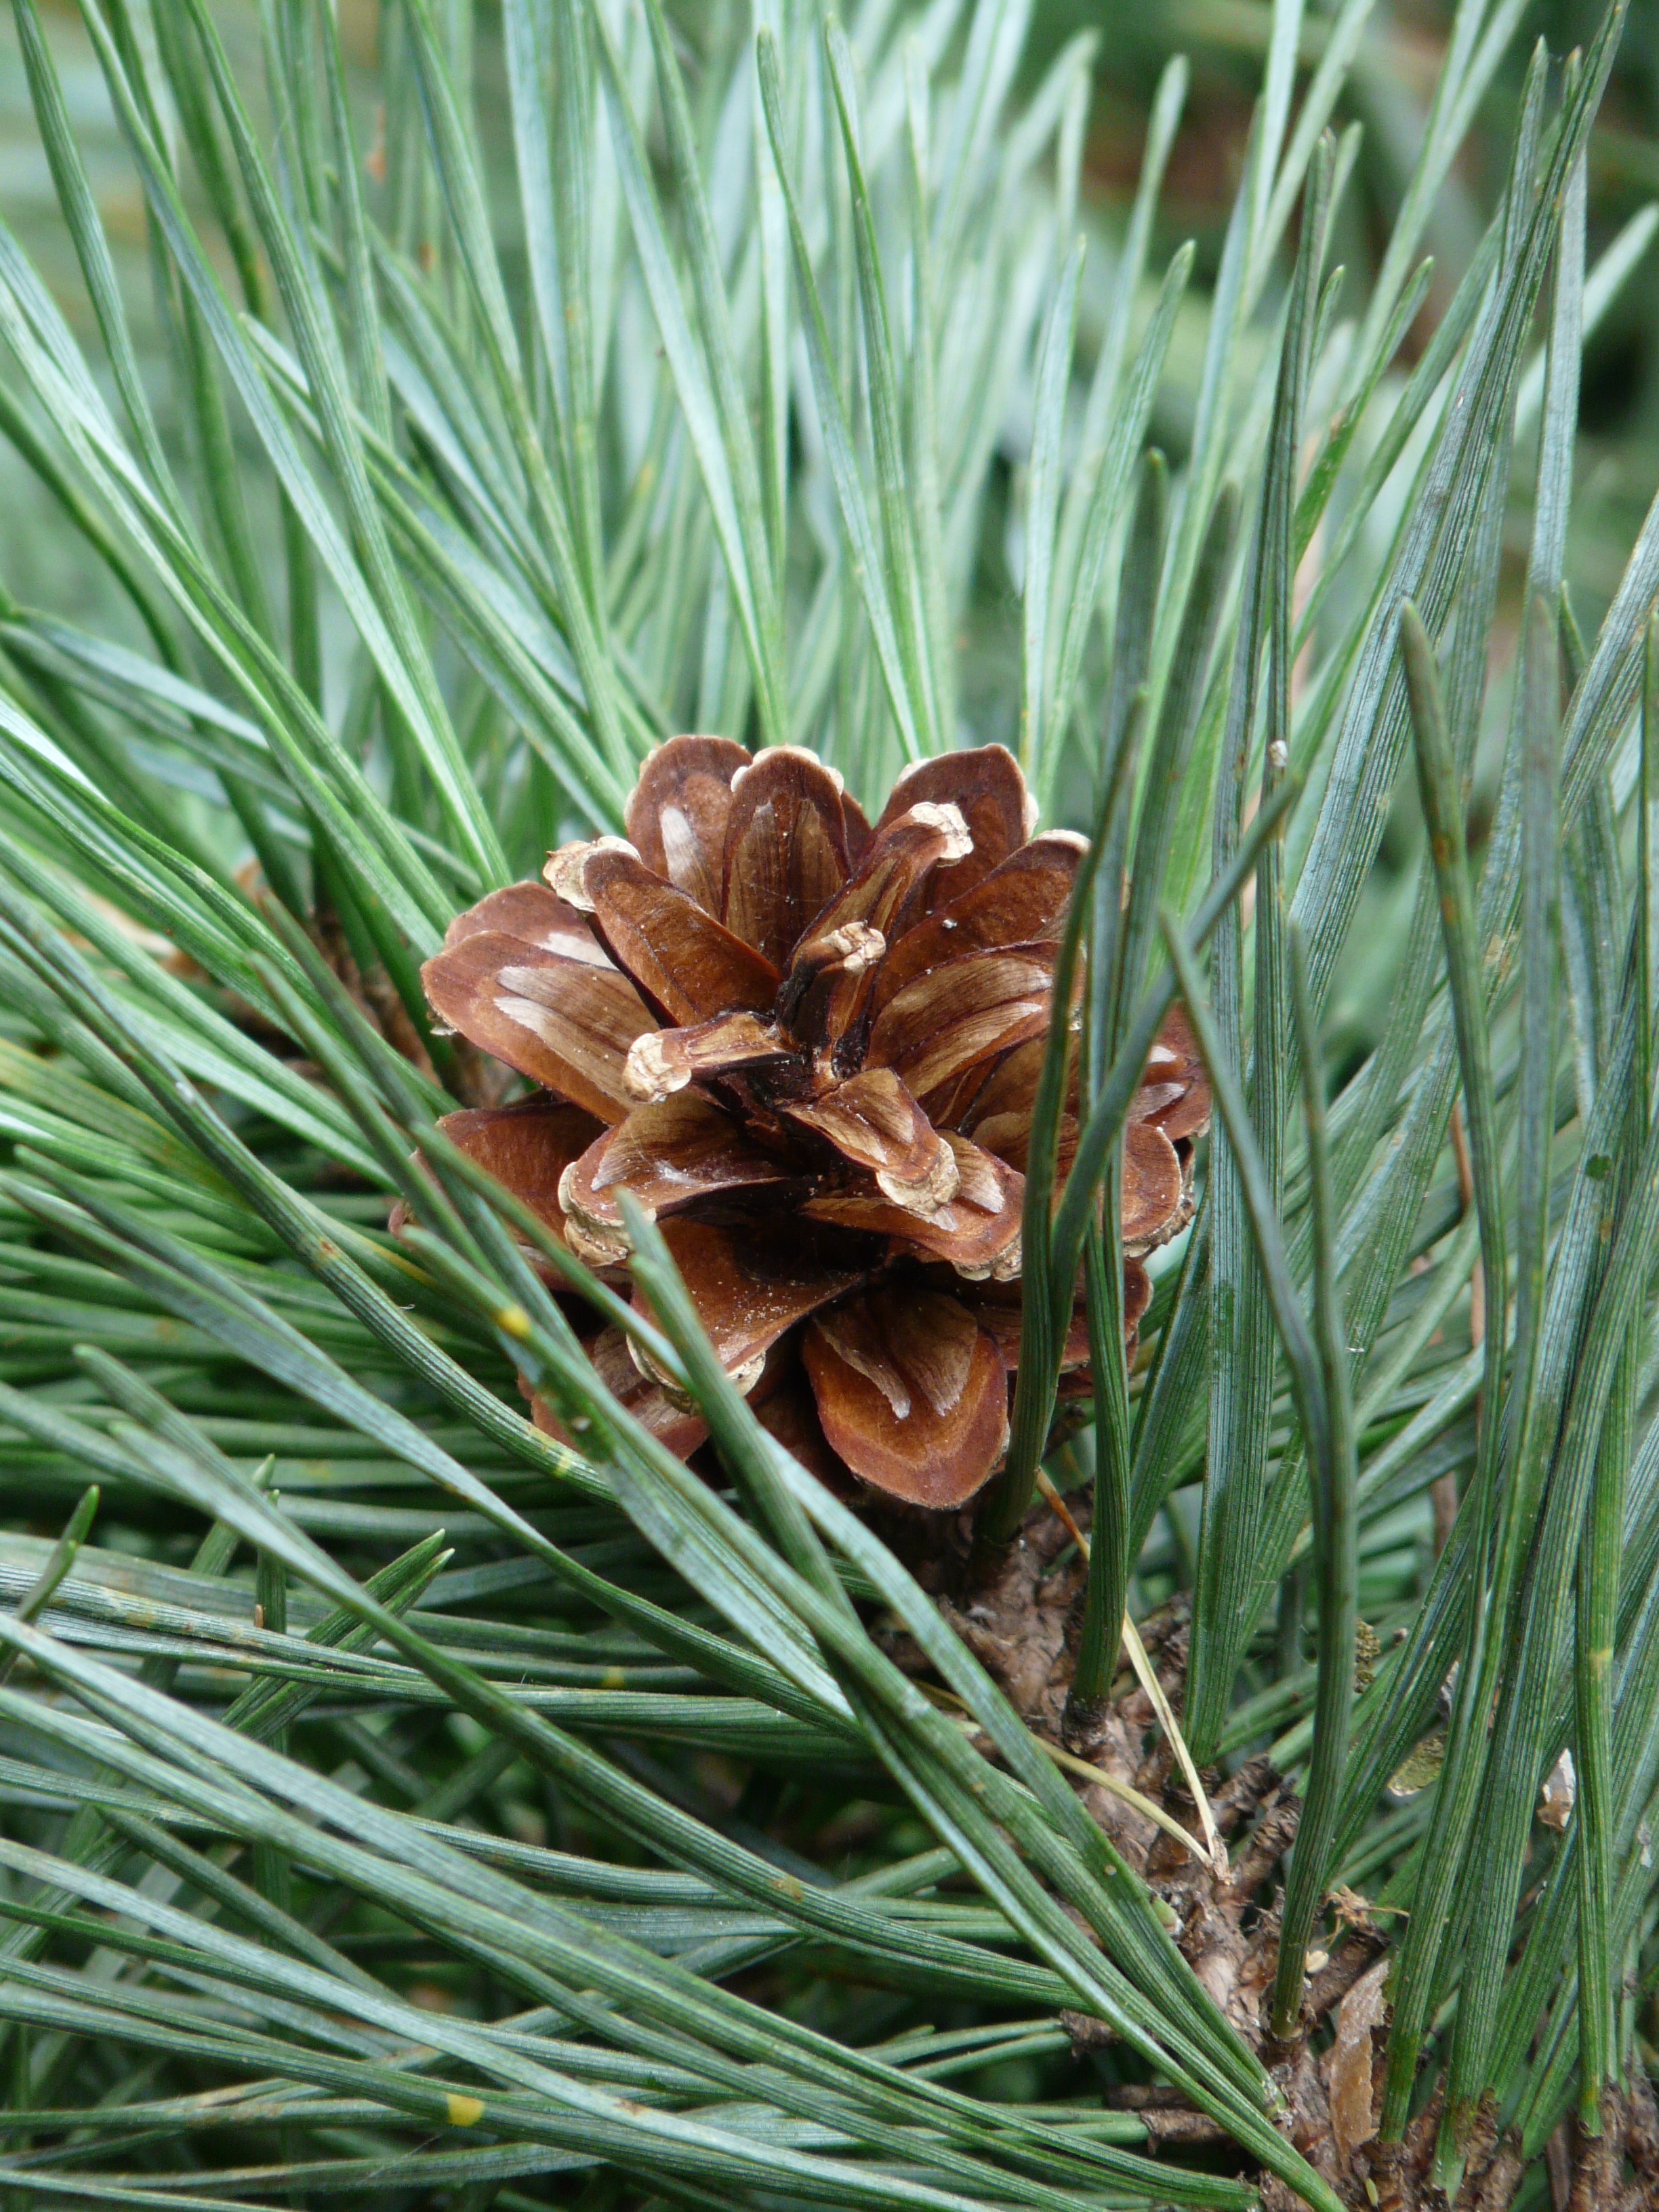
tree, grass, branch, plant, wood, leaf, flower, pine, green, botany, fir, flora, conifer, spruce, needles, larch, pine cones, macro photography, pine needles, pine branch, pine family, grass family, woody plant, land plant, conifer cone